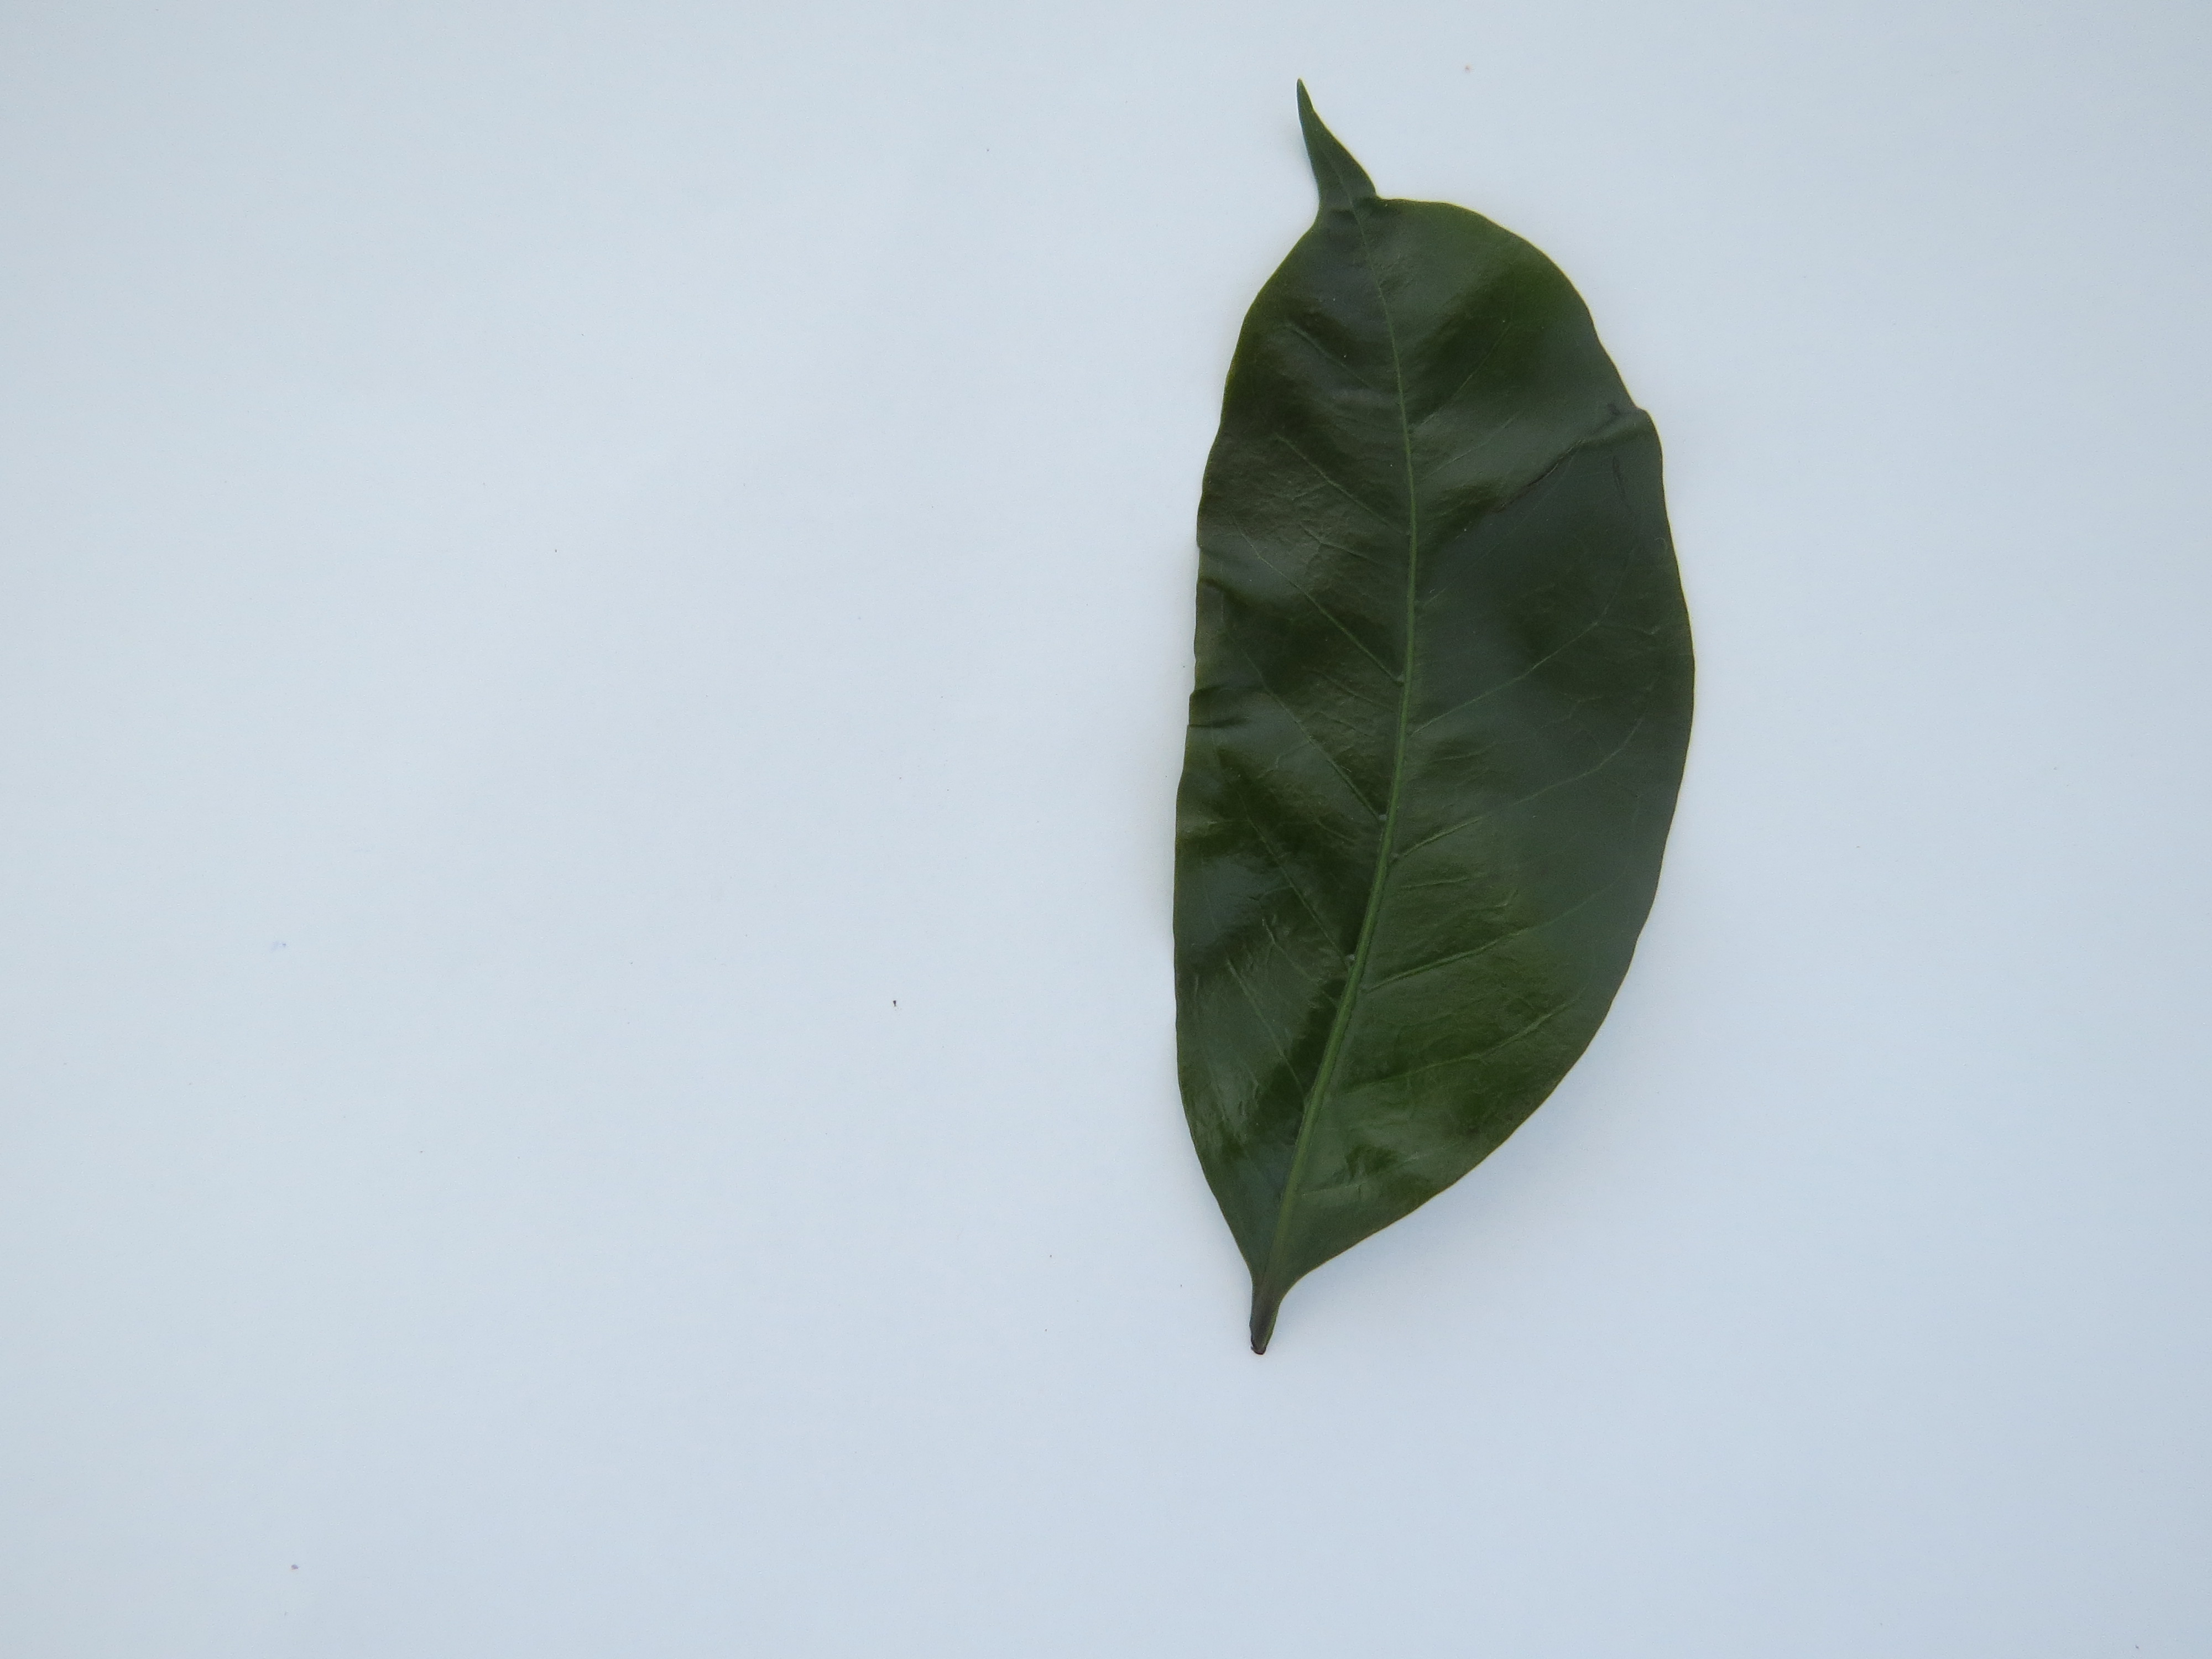
Label: boron-B